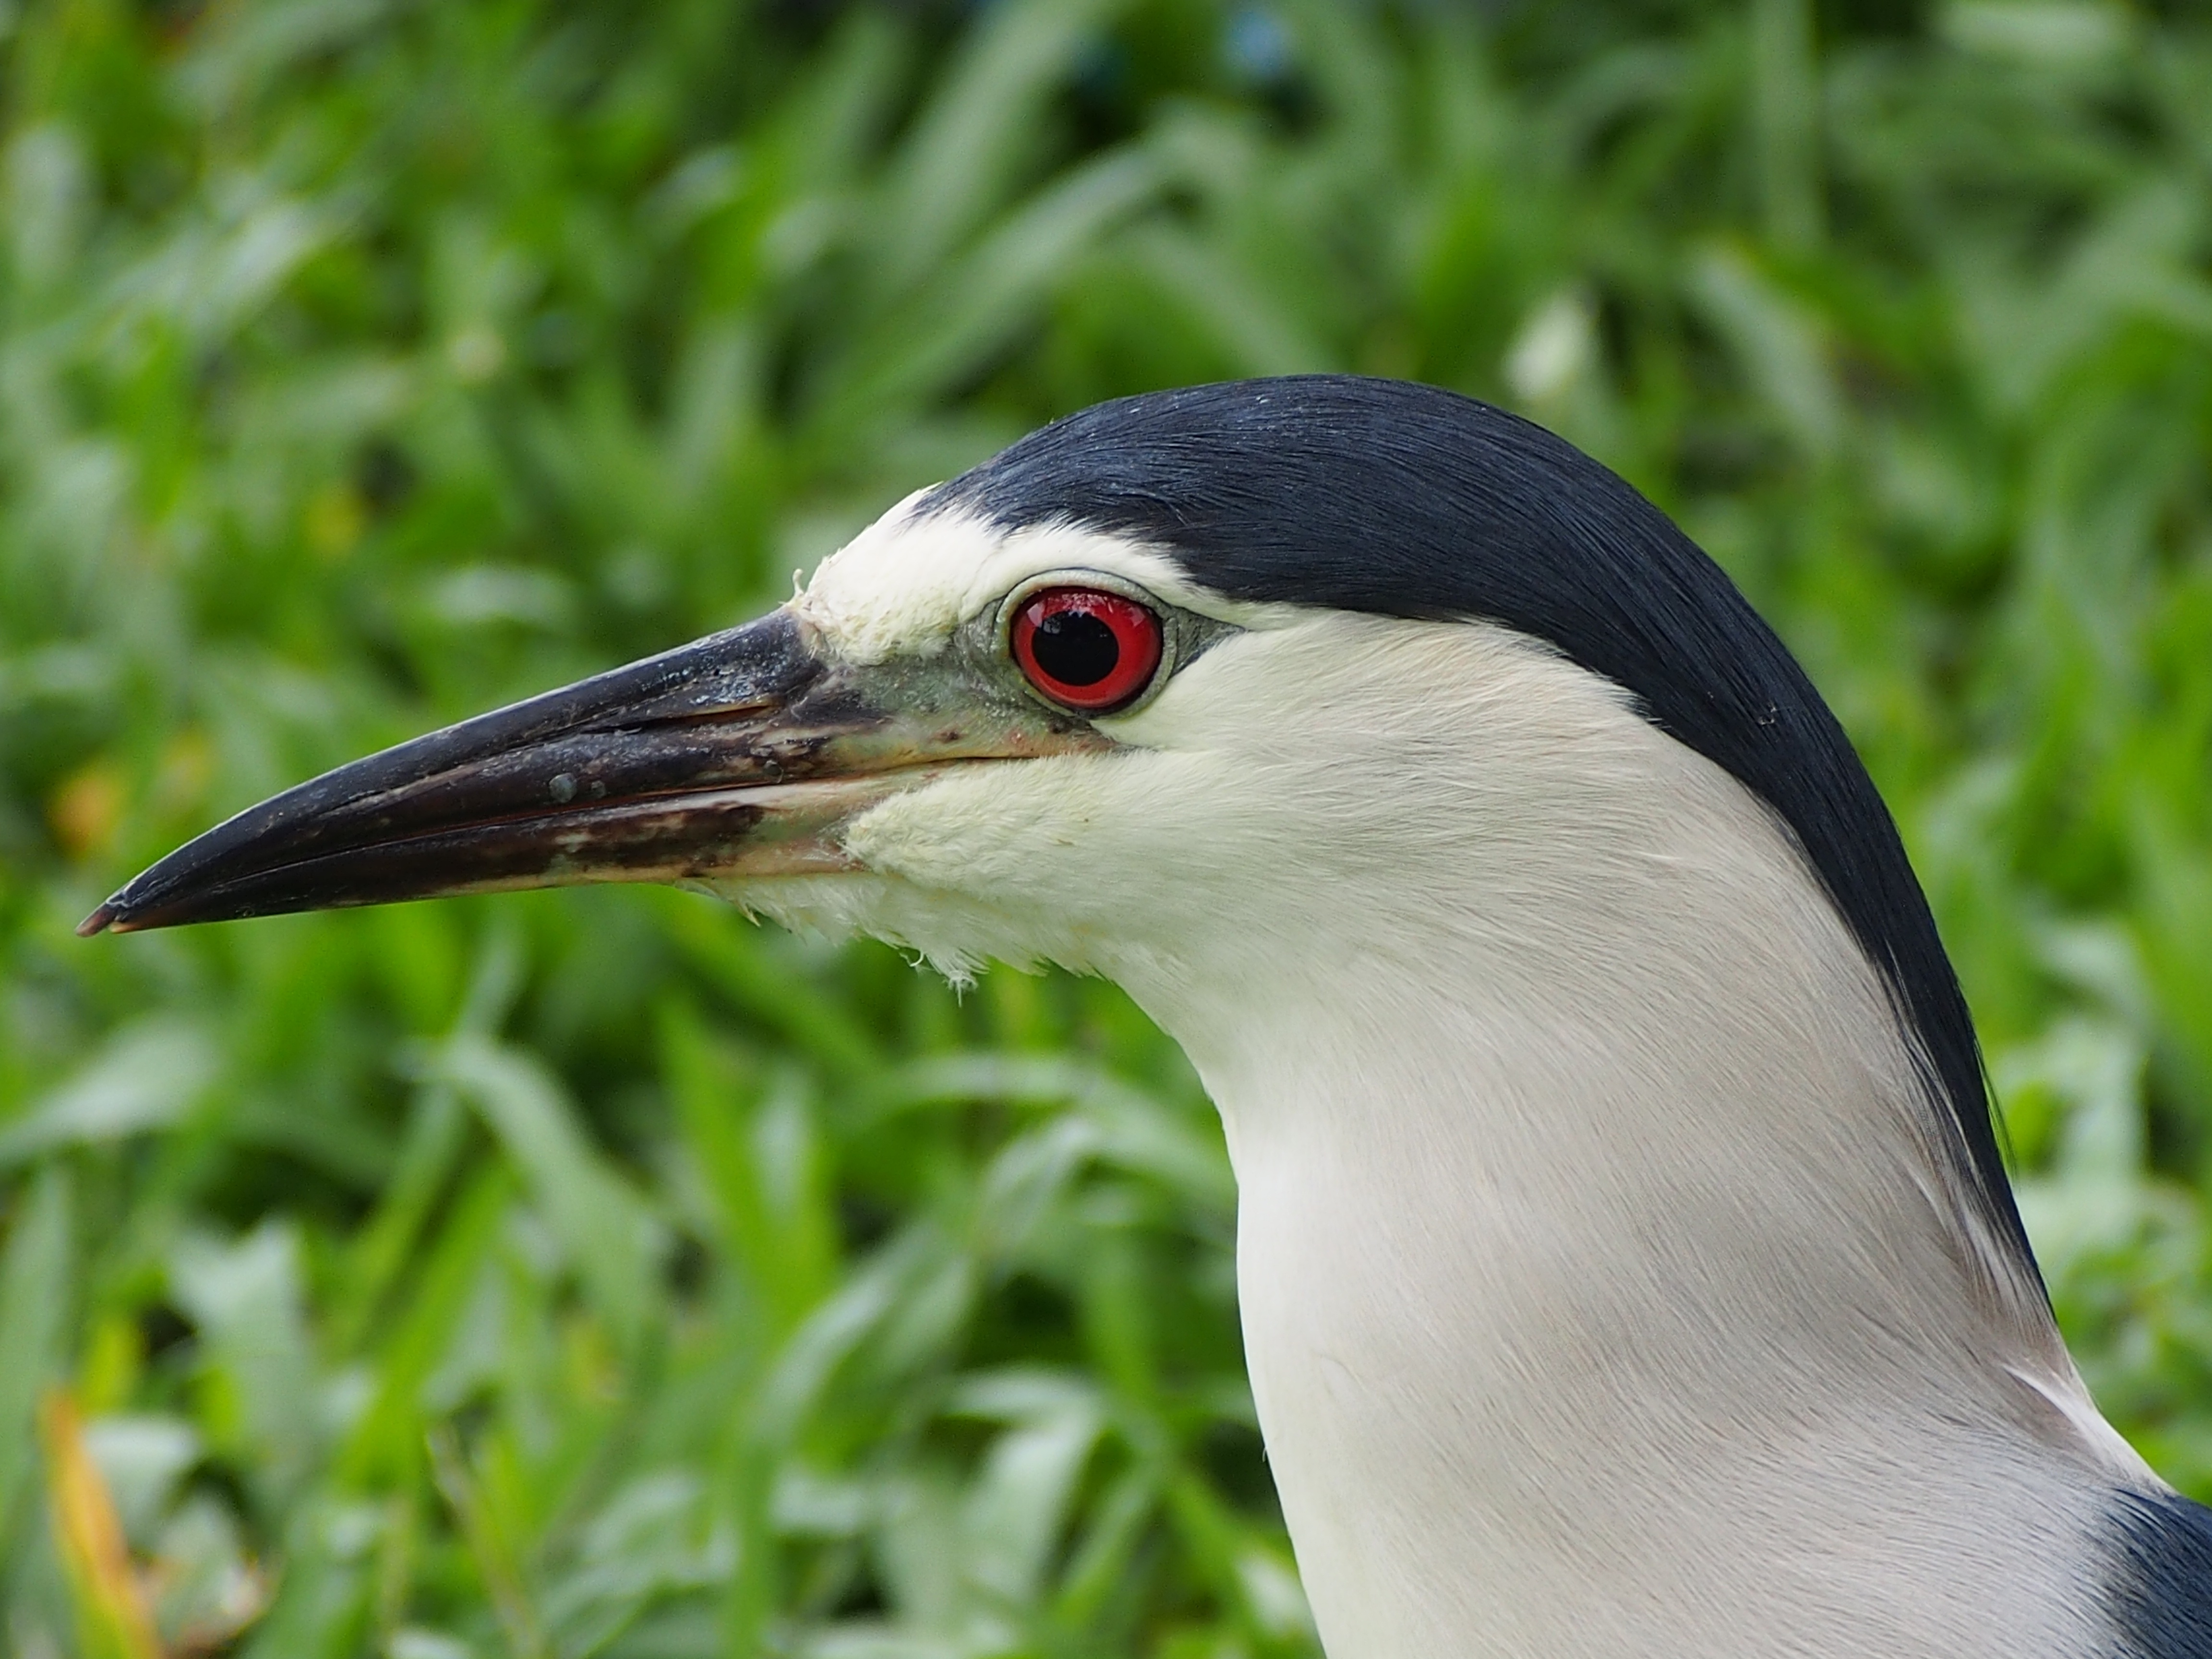
nature, bird, wildlife, green, beak, fauna, close up, vertebrate, taiwan, heron, the great lakes park